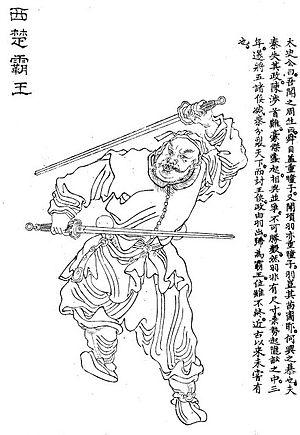
Wanxiaotang est un recueil de portraits de personnalités célèbres de la Chine impériale, dessinée et compilées par Shang Guanzhou, en 1743.
Xiang Ji, plus connu sous le nom Xiang Yu, est un chef militaire de la fin de la dynastie Qin.